Marty Smyth

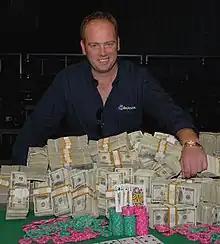
Marty Smyth after winning the 2008 WSOP $10,000 Pot Limit Omaha World Champion

Marty Smyth is a professional poker player from Belfast, Northern Ireland with a track record including wins in the 2007 Irish Poker Open Championship and the 2008 Poker Million. He won his first WSOP bracelet in the 2008 $10,000 Pot Limit Omaha World Championship.